Georgia Tech Yellow Jackets baseball

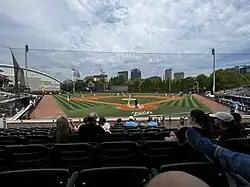

The Yellow Jackets play their home games in Russ Chandler Stadium.